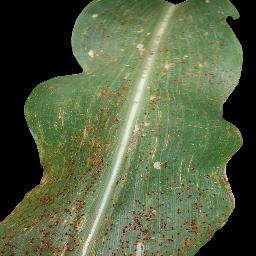
Label: Corn___Common_rust